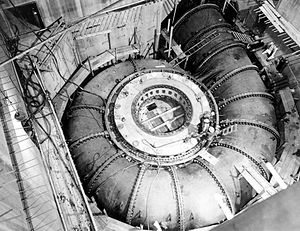
Francis-turbine / Anvendelse
Francis Indtags-tragt, Grand Coulee Dæmningen
En Francis turbine er en vandturbine-type, som blev udviklet af James B. Francis. Det er en indvendig-flow reaktionsturbine, som kombinerer radiale og axiale flow koncepter.